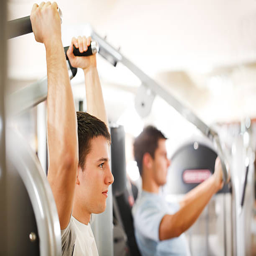
sporty man exercising at a modern gym